Rosso

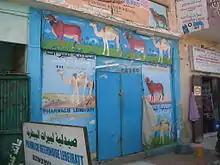
Rosso Veterinary

Rosso occupies a strategic position at the international ferry-crossing on the main road between Nouakchott and the Senegalese capital of Dakar. Economically the town has benefited, but its fortunes are very dependent on the state of relations between the two countries.